Blood and Hope

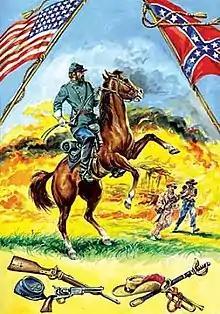
Frontispiece

Blood and Hope is an original novella written by Iain McLaughlin and based on the long-running British science fiction television series "Doctor Who". It features the Fifth Doctor, Peri and Erimem. It was released both as a standard edition hardback and a deluxe edition featuring a frontispiece by Walter Howarth. Both editions have a foreword by John Ostrander.